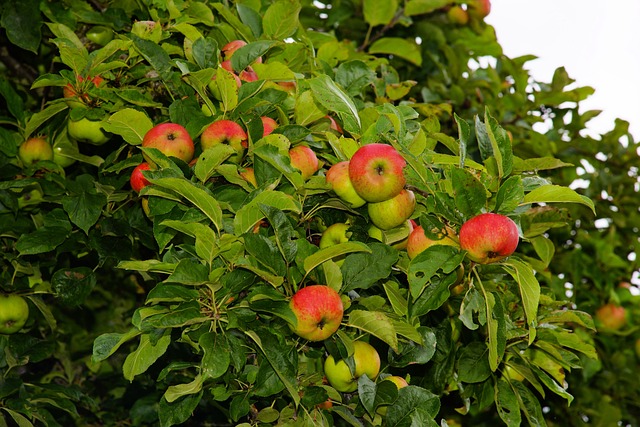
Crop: apple
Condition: healthy